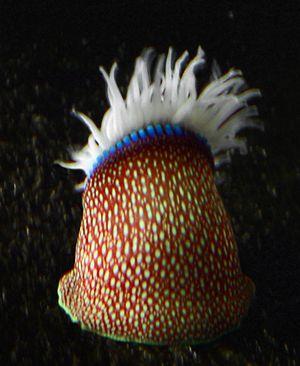
Urticana est un genre d'anémones de mer, de la famille des Actiniidae.